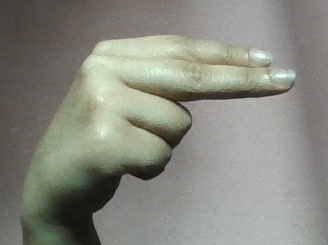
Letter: ain